Proclamation of the Republic (Brazil)

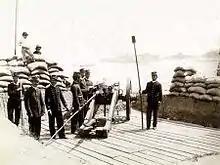
A Brazilian battery during the Naval Revolt

The rioters occupied the headquarters of Rio de Janeiro and then the Ministry of War. They deposed the Cabinet and arrested their president, Afonso Celso de Assis Figueiredo, Viscount Ouro Preto.